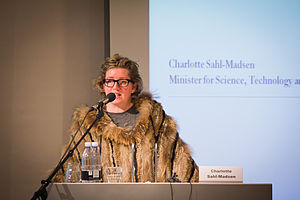
Charlotte Sahl-Madsen
Charlotte Sahl-Madsen taler ved Baltic Development Forum i november 2010
Charlotte Sahl-Madsen, minister for videnskab, teknologi og udvikling, DanmarkMobility-12.jpg
Charlotte Sahl-Madsen er en dansk erhvervsleder og konservativ politiker, der var minister for videnskab, teknologi og udvikling fra 23. februar 2010 til 3. oktober 2011.